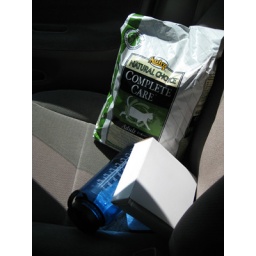
note to self:  don't leave cat food in the car on a hot day. your car now smells of cat food.